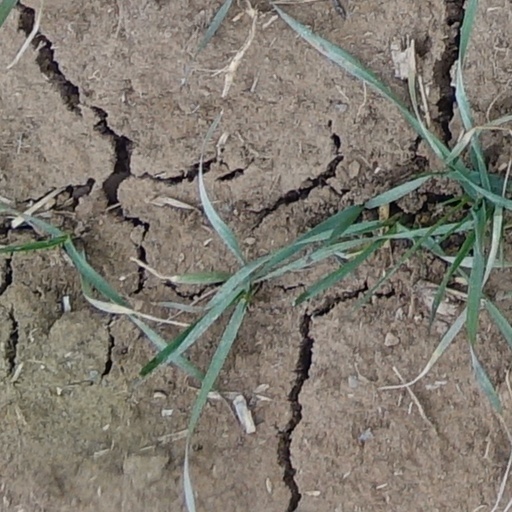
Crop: wheat